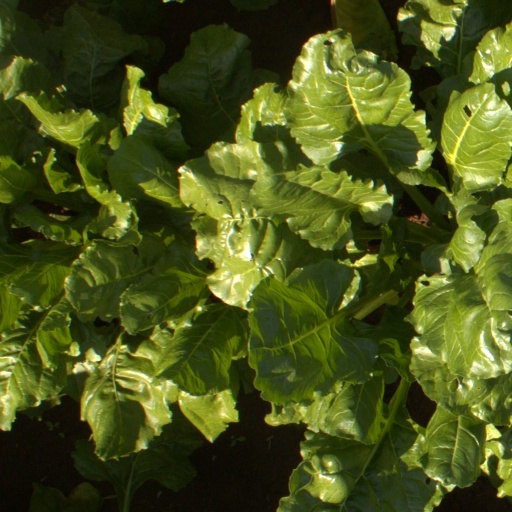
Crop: sugar beet